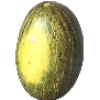
Label: Melon Piel de Sapo 1